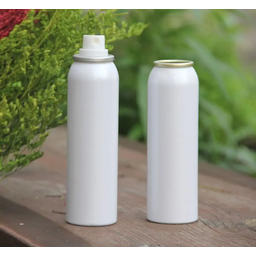
Label: metal